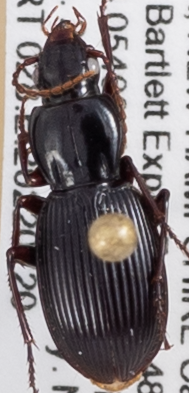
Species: Pterostichus tristis
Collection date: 2022-07-20
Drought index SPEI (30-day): -0.988
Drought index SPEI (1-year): -0.8
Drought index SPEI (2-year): -1.314